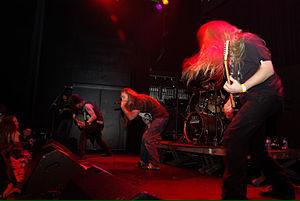
Regurgitate est un groupe de goregrind et grindcore suédois, originaire de Stockholm. Formé en 1990, il comportait alors trois membres. Ils se font rapidement remarquer par la voix gutturale et vomitive du chanteur. Le groupe se sépare temporairement, puis revient en 2000 avec un nouvel album, Carnivorous Erection, macabre et violent, qui marquera les annales du gore/grind. Le groupe se sépare de nouveau en 2009.